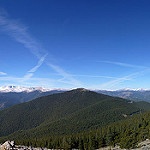
Label: mountain